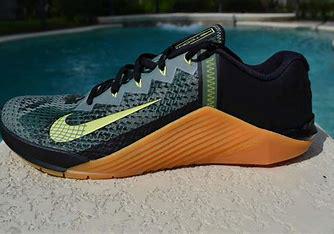
Brand: Nike
Model: Metcon 6